International Soil Reference and Information Centre

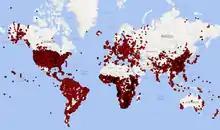
Location of soil profiles served from WOSIS

ISRIC responsibilities include gathering, compilation, and distribution of soil information at global, national, and regional levels. Its objectives are organized into four main areas: Setting Standards and References, Soil Information Provisioning, Capacity Building and Advocacy, and Development of Derived Products. The organization's reference collection encompasses a range of materials, including country-specific reports, maps, and slides, as well as soil specimens (including monoliths, samples, thin sections, and hand specimens). A selection of ISRIC's soil monolith collection is on permanent display in the World Soil Museum.